Grand Prix of Long Beach

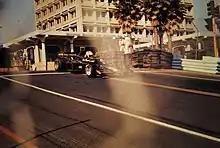
Gunnar Nilsson driving a Lotus 77, 1976 United States Grand Prix West

The Long Beach Grand Prix was the brainchild of promoter Chris Pook, a former travel agent from England. Pook was inspired by the Monaco Grand Prix, and believed that a similar event had the potential to succeed in the Southern California area. The city of Long Beach was selected, approximately south of downtown Los Angeles. A waterfront circuit, near the Port of Long Beach was laid out on city streets, and despite the area at the time being mostly a depressed, industrial port city, the first event drew 30,000 fans. The inaugural race was held in September 1975 as part of the Formula 5000 series.